Kaufering concentration camp complex

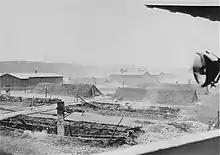
Kaufering IV on the day of liberation

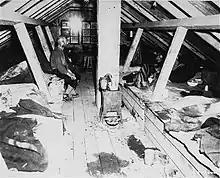
Inside an earth hut, where they had to sleep. This one at Kaufering IV – Hurlach

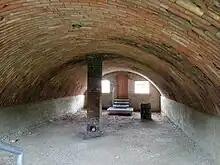
Barracks at Kaufering VII

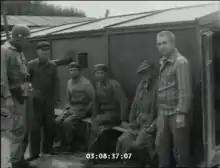
Survivors liberated at Kaufering I

About 30,000 prisoners passed through the Kaufering camps, including 4,200 women and 850 children. This dwarfed the population of the surrounding area; only 10,000 people lived in the Landsberg area. Almost all of the prisoners were Jews. The majority of the prisoners came from Hungary or the areas annexed by Hungary. Eight thousand Jews were forced to leave the Kovno Ghetto in July 1944, as the Red Army approached; male prisoners were separated from the women and sent to Kaufering. Additional Jews arrived at Kaufering that summer during the liquidation of labor camps in the Baltics about to be overrun by the Red Army. These Jews had already survived countless "Aktions" in which victims were taken away to be murdered, and three years of forced labor, as well as long transports in cattle cars. Other Kaufering prisoners had survived four years in the Łódź Ghetto and a selection at Auschwitz. On 10 October 1944, a transport of Jewish men who had been imprisoned at the Theresienstadt Ghetto in the Protectorate of Bohemia and Moravia arrived via Auschwitz. Other Jewish prisoners were from the Netherlands, France, Italy, or Rhodes.